Al Kazeem

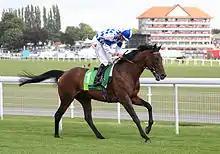
Al Kazeem at York, 2013

In his first race for almost a year, Al Kazeem started 9/4 favourite for the Gordon Richards Stakes at Sandown Park Racecourse. He won by a length from the Henry Cecil-trained Thomas Chippendale, despite edging to the right in the closing stages. On 26 May, Al Kazeem was sent to Ireland where he was matched against the 2012 Epsom Derby winner Camelot in the Tattersalls Gold Cup. Doyle held the colt up at the back of the four runner field before moving forward in the straight. He overtook Camelot 100 yards from the finish to take his first Group One race by one and a half lengths. The win gave his jockey, James Doyle, his first win in Ireland and his second at Group One level following his win on the Charlton-trained Cityscape in the 2012 Dubai Duty Free Stakes. Doyle explained that Charlton had always believed that the horse would return to form, and said that "at the two-furlong pole I couldn't believe how well we were travelling – I was having to take him back."